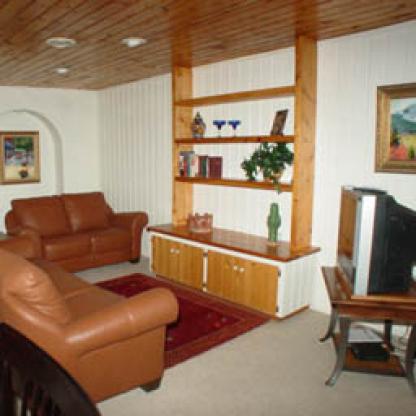
Scene: Indoor